John Foster Symes

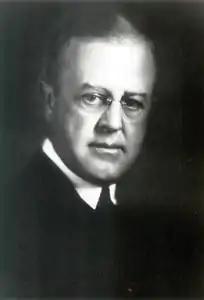

John Foster Symes (February 10, 1878 – April 5, 1951) was a United States district judge of the United States District Court for the District of Colorado.